Mirik

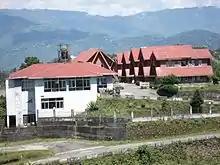
Mirik Motel.

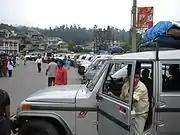
Tourist vehicles at Mirik.

There are six banks in Mirik, namely, State Bank of India (branch code: 7336) (Krishnanagar), Punjab National Bank formerly United Bank of India (Krishnanagar), Indian Overseas Bank (Krishnanagar), Central Bank of India (Mirik Bazar), Uttar Banga Kshetriya Gramin Bank (Soureni Bazar, 6 km on the way to Siliguri) and Punjab & Sind Bank (Mirik Bazar). There are seven ATMs, two of SBI (one located in Mirik Bazaar, one in Krishnanagar along with Cash Deposit machine), one of Central Bank of India (Mirik Bazaar), one of HDFC Bank, one of Axis Bank (both located at Krishnanagar) and two of IndiCash ATM (one located in Thana Line, Mirik and one in Soureni Bazar).